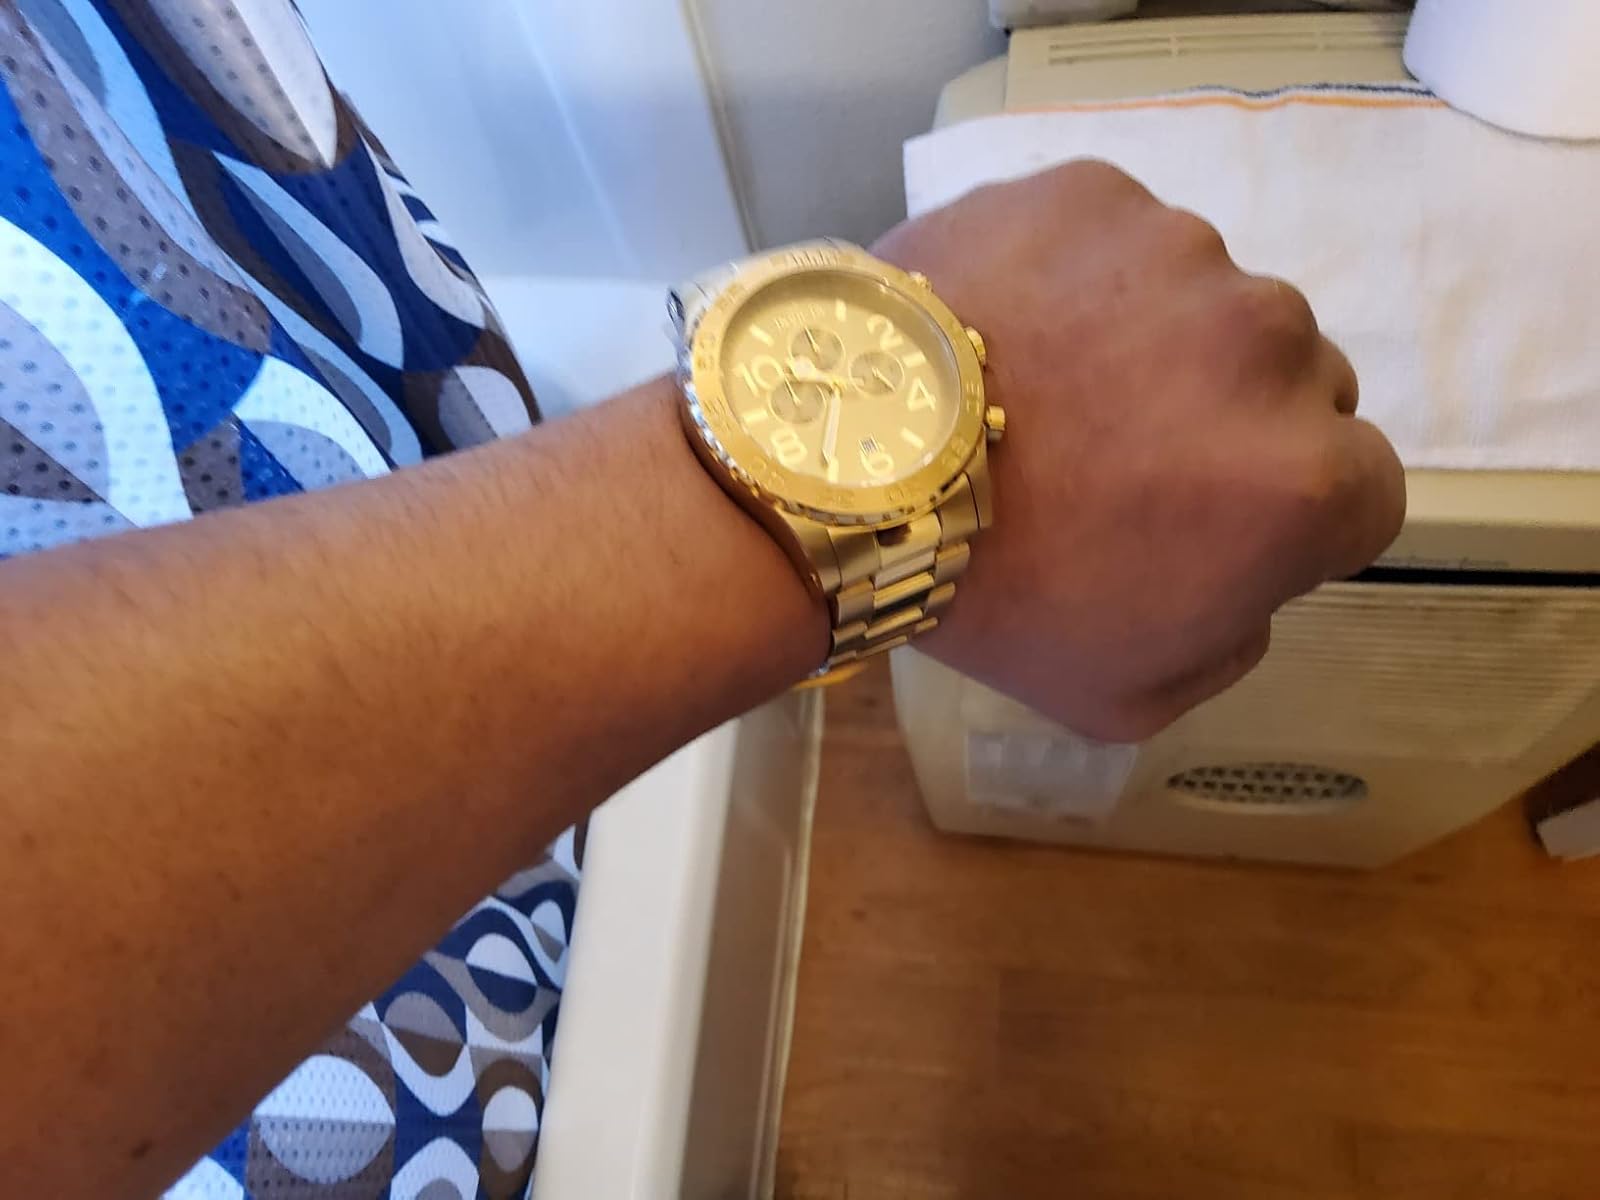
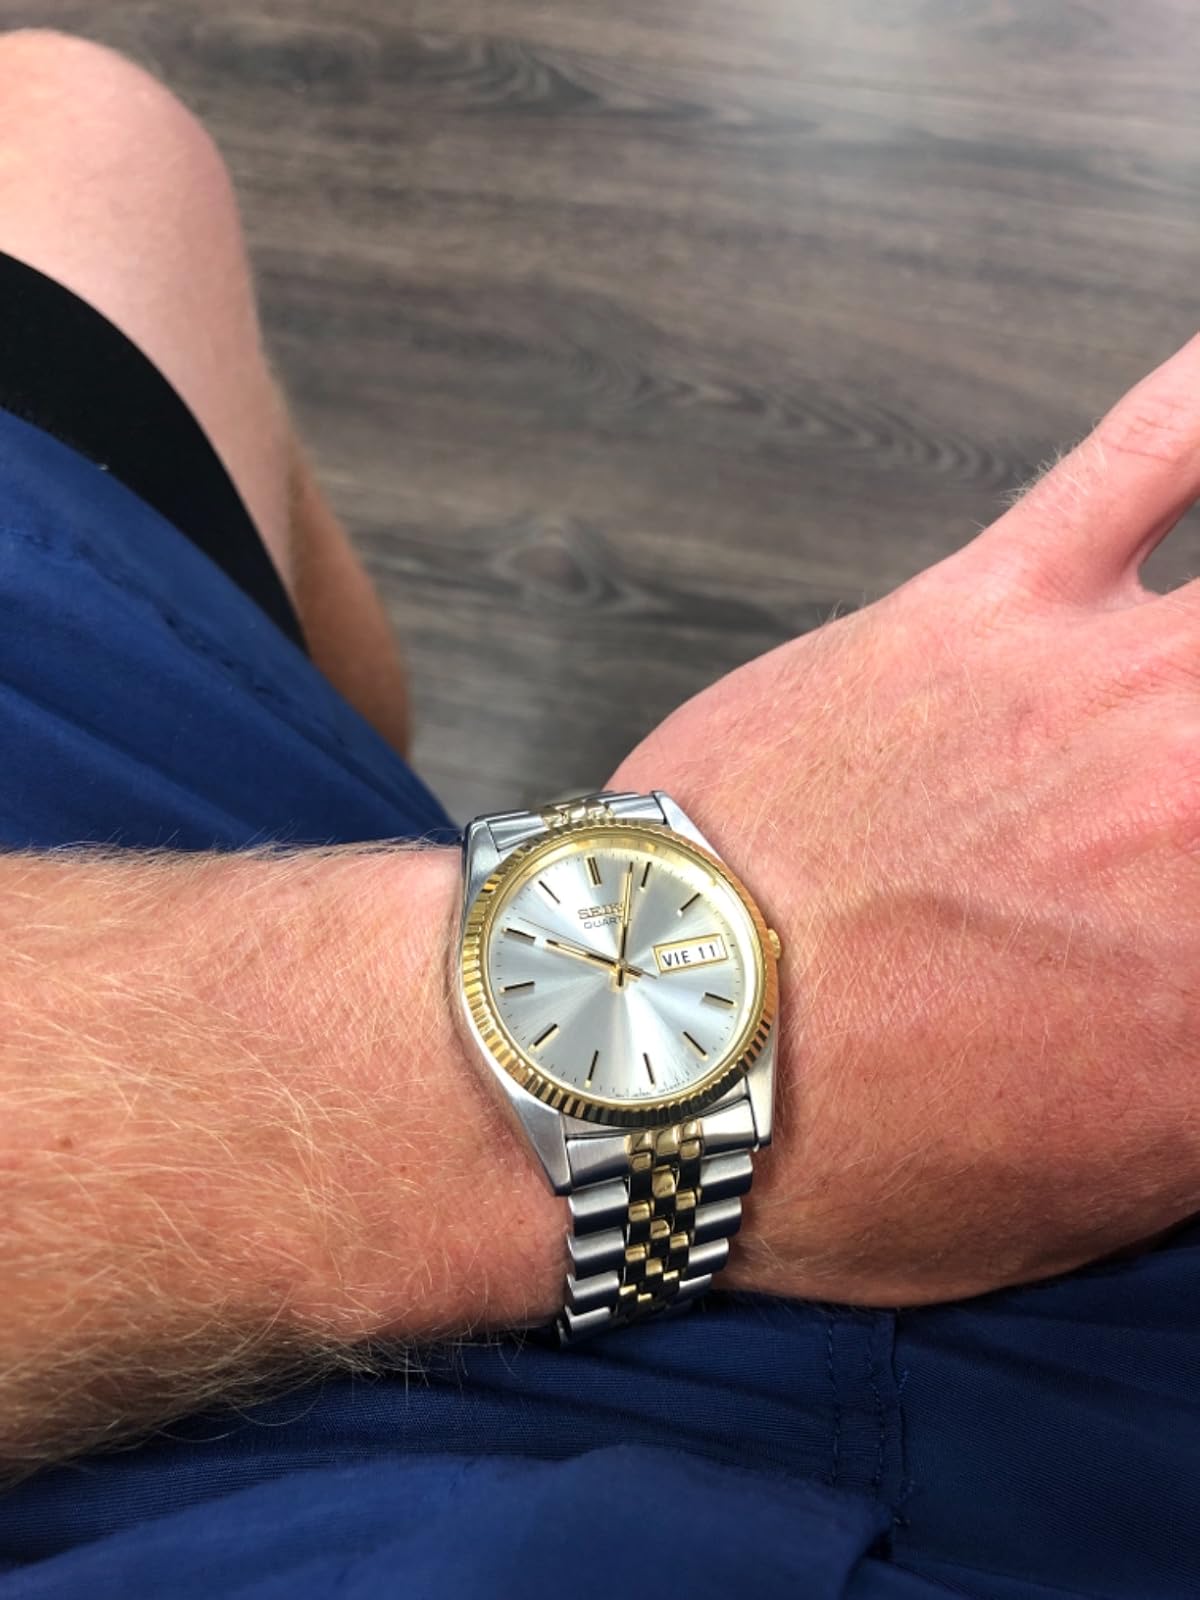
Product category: accessories_watch
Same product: no